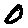
Label: 0